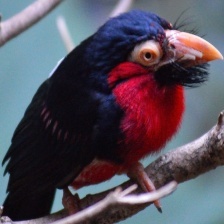
Species: BEARDED BARBET
Scientific name: LYBIUS DUBIUS